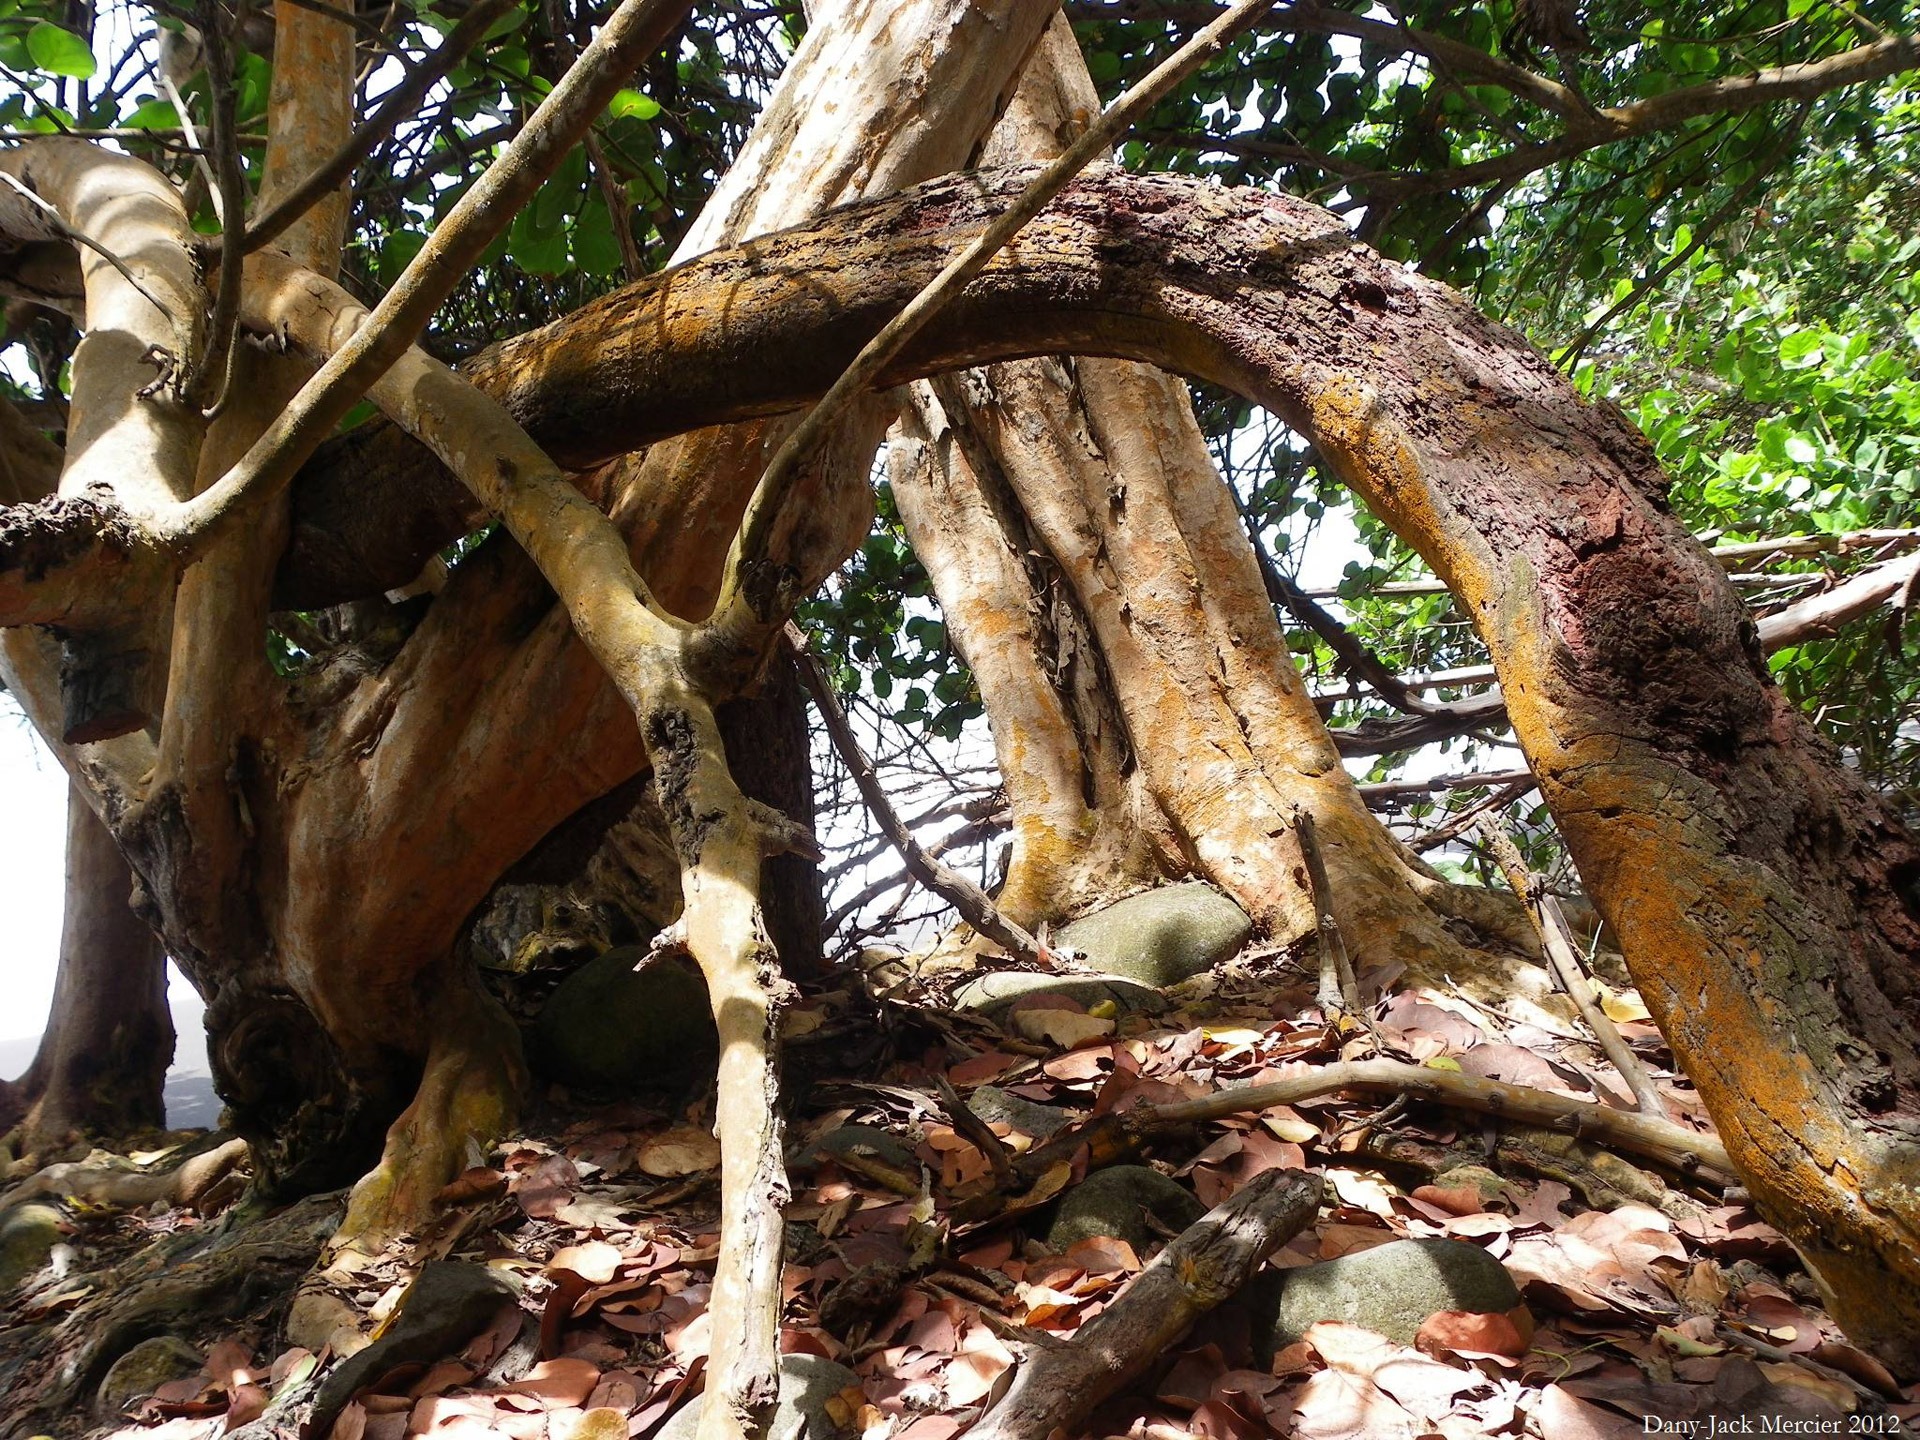
tree, forest, outdoor, branch, plant, wood, leaf, flower, trunk, bark, wildlife, environment, foliage, jungle, natural, scenery, grunge, botany, flora, season, root, textured, trees, rainforest, trunks, roots, timber, woodland, woody plant